Surendra Ramachandran

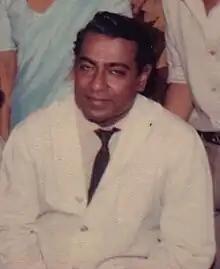

Deshamanya Surendra Ramachandran, FRCP was a Sri Lankan Physician and Nephrologist. He was the founder of Sri Lankas First Dialysis Unit.